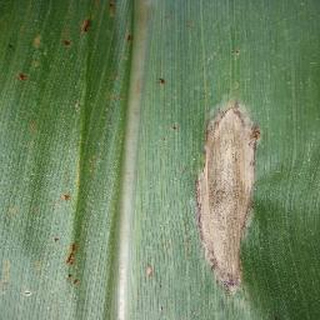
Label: corn_northern_leaf_blight